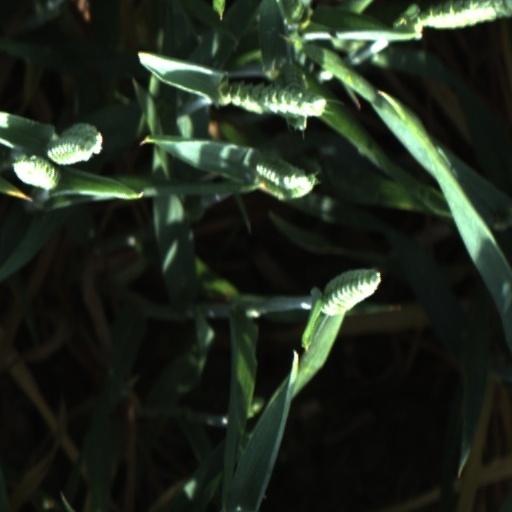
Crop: wheat